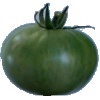
Label: Tomato not Ripened 1